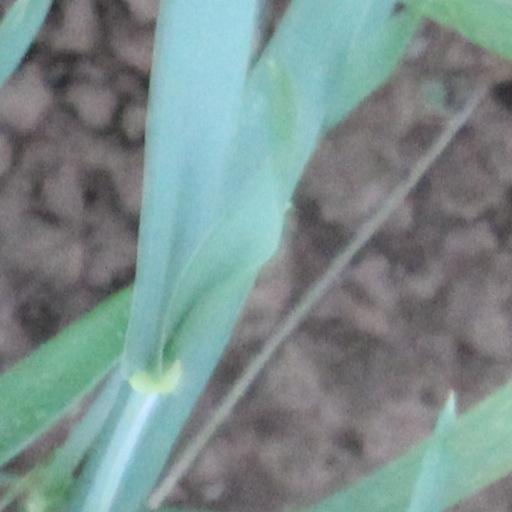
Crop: wheat